République-class battleship

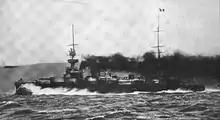
A large black ship, partially obscured by thick smoke from its funnels, creates a large bow wave as it plows through the water at high speed.

The ships were long at the waterline, long between perpendiculars, and long overall. They had a beam of at the waterline and an average draft of . The "République"-class ships had a designed displacement of , though in service "République" displaced at full load, and "Patrie" displaced slightly more, at full load. The ships' hulls were modelled on the s, which Bertin had also designed. The hulls were divided into 15 watertight compartments below the lower armor deck. Bilge keels were fitted to improve their stability.